Sebastiano Serlio

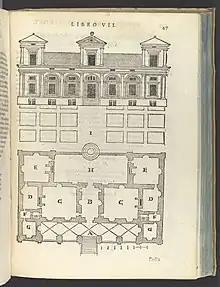
A page from the seventh book

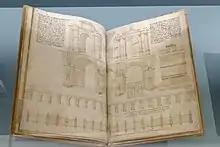
Two pages from the eighth book

Tutte l'opere d'architettura et prospetiva ("All the Works of Architecture and Perspective") is Serlio's practical treatise on architecture. Although Leon Battista Alberti produced the first book-length architectural treatise of the Renaissance (c. 1450, published in 1486), it was unillustrated, written in Latin, and designed to appeal as much to learned humanists and potential patrons as to architects and builders. Serlio pioneered the use of high quality illustrations to supplement the text. He wrote in Italian, some of his books being published with parallel texts in Italian and French. His treatise catered explicitly to the needs of architects, builders, and craftsmen.